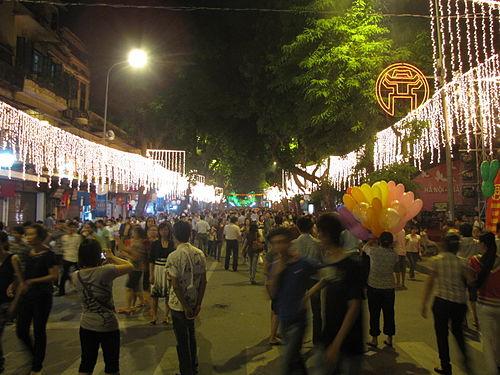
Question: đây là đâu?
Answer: đây là một khu phố đi bộ